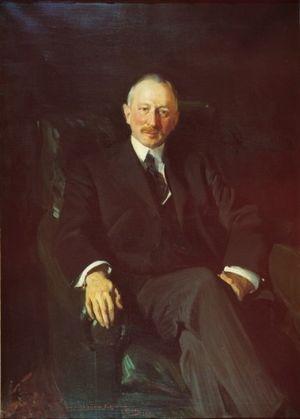
L’histoire de l’hôtel de Monaco, à Paris, est architecturale et sociale. La présence de ses habitants et les évènements qui s'y déroulent témoignent de son époque.
Jacob dit Jacques Seligmann, né à Francfort-sur-le-Main le 18 septembre 1858 et mort à Paris le 31 octobre 1923), est un antiquaire français.
Jacques Seligmann & Co. était une compagnie de marchands d'art franco-américaine spécialisée dans la décoration et les antiquités.